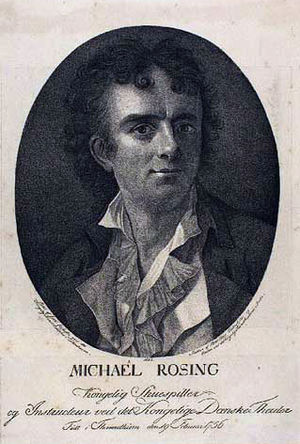
Michael Rosing (skuespiller)
Michael Rosing var en norsk-dansk skuespiller.